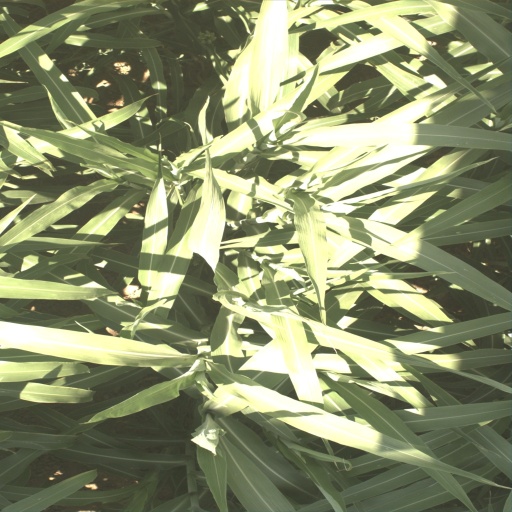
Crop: sorghum